Wesel Citadel

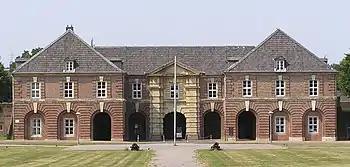
The main gate of the Wesel Citadel, seen from the central Waffenplatz

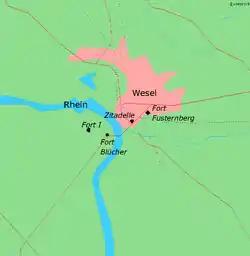

The Wesel Citadel is the largest intact fortification system of the Rhineland, built 1688–1722 in Wesel. It was built according to plans by Johan de Corbin, in the form of a pentagonal star, with each point of the star being a bastion. The citadel was the core of the fortress of Wesel, and is currently used as a cultural centre.